Washington County Courthouse (Georgia)

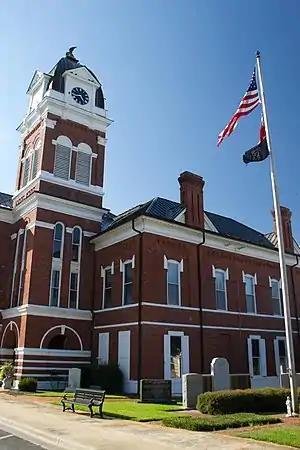

Washington County Courthouse is a historic county courthouse in Sandersville, Georgia, county seat of Washington County, Georgia. It was built in 1869 and renovated in 1899 under the supervision of L.F. Goodrich. It was added to the National Register of Historic Places on September 18, 1980 and is located on Courthouse Square.